Fremantle (suburb)

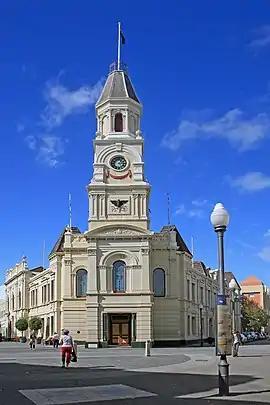
Fremantle Town Hall

Fremantle is a Western Australian suburb located in Perth at the mouth of the Swan River, and is situated from the Perth central business district. One of the original settlements of the Swan River Colony established in 1829 is within the area known today as this suburb.